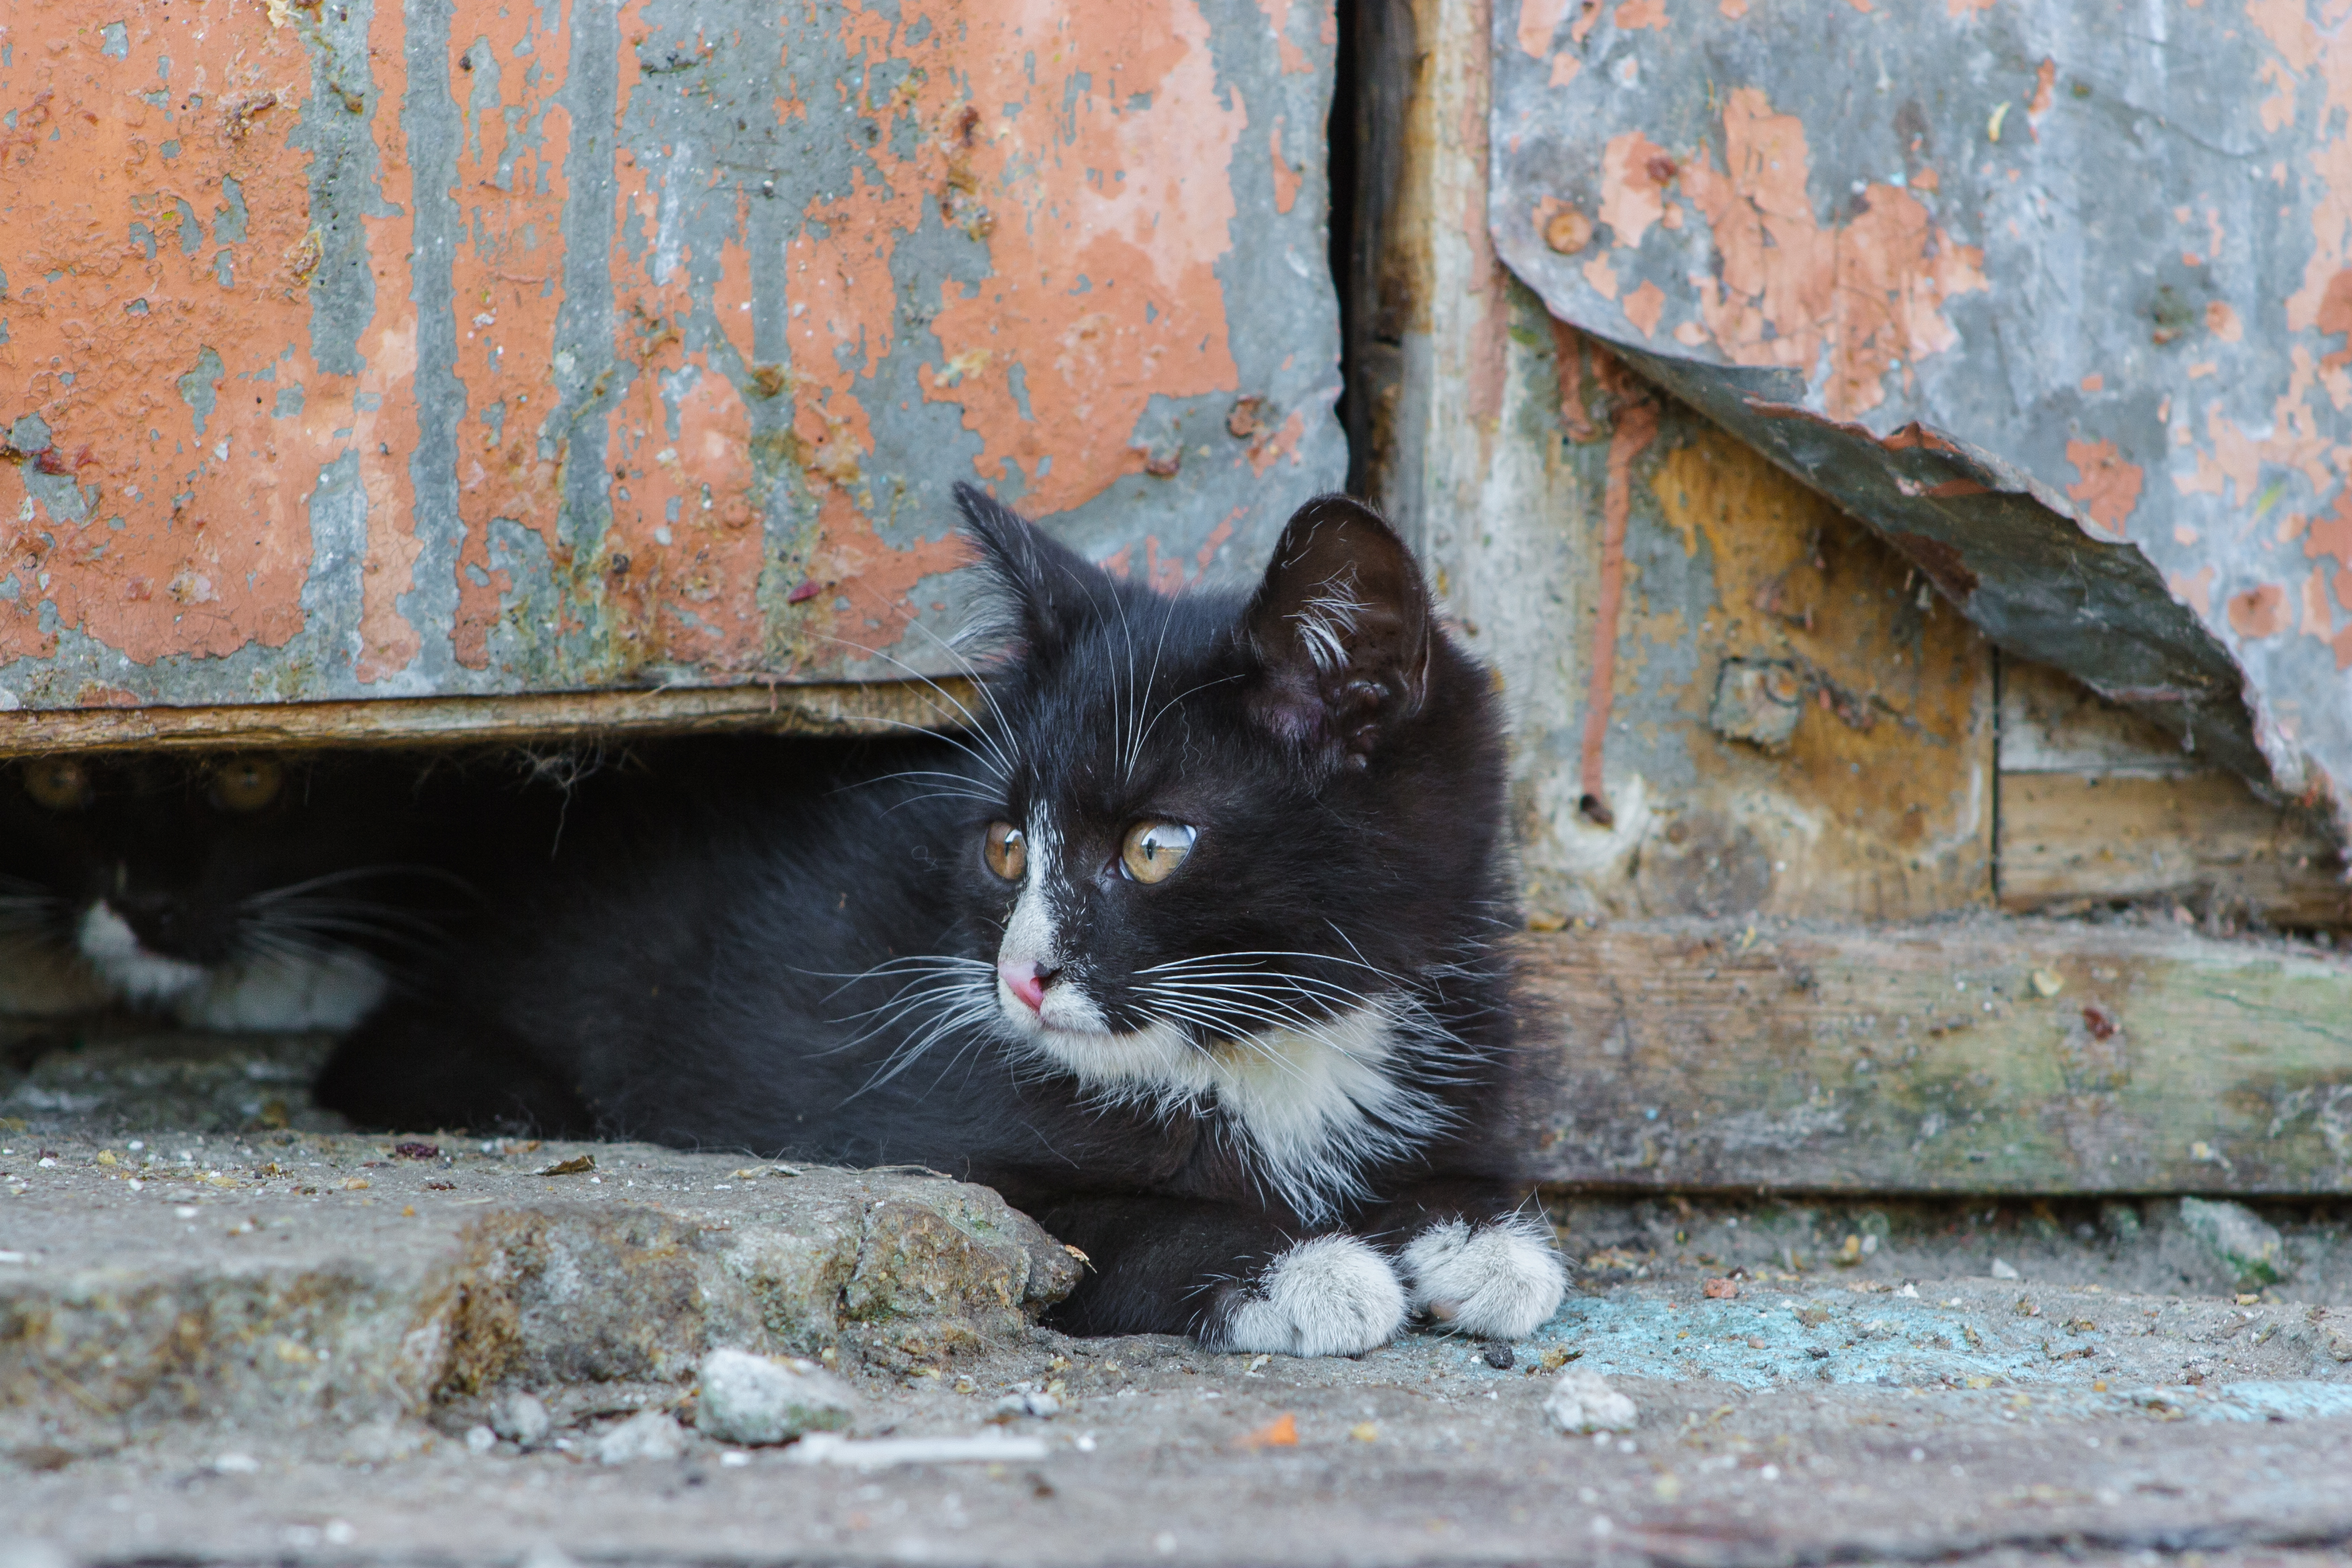
street, cat, small to medium sized cats, felidae, whiskers, wall, eye, snout, carnivore, black cat, kitten, domestic short haired cat, polydactyl cat, aegean cat, Ojos azules, norwegian forest cat